Bhuvan Arora

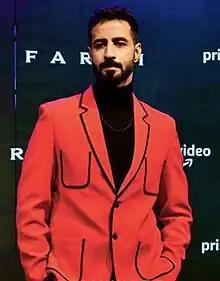
Arora in 2023

Bhuvan Arora is an Indian actor who works in Hindi films and series. He has appeared in the television series "The Test Case" (2018) and "Farzi" (2023), with the latter emerging as his breakout role. Arora has since had supporting roles in the 2024 biographical films "Chandu Champion" and "Amaran".